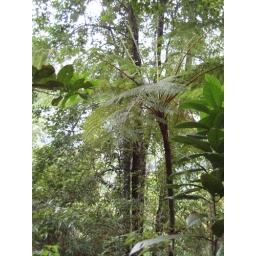
Taken at the cloud forest Sierra Madre del Sur near Oaxaca, Mexico